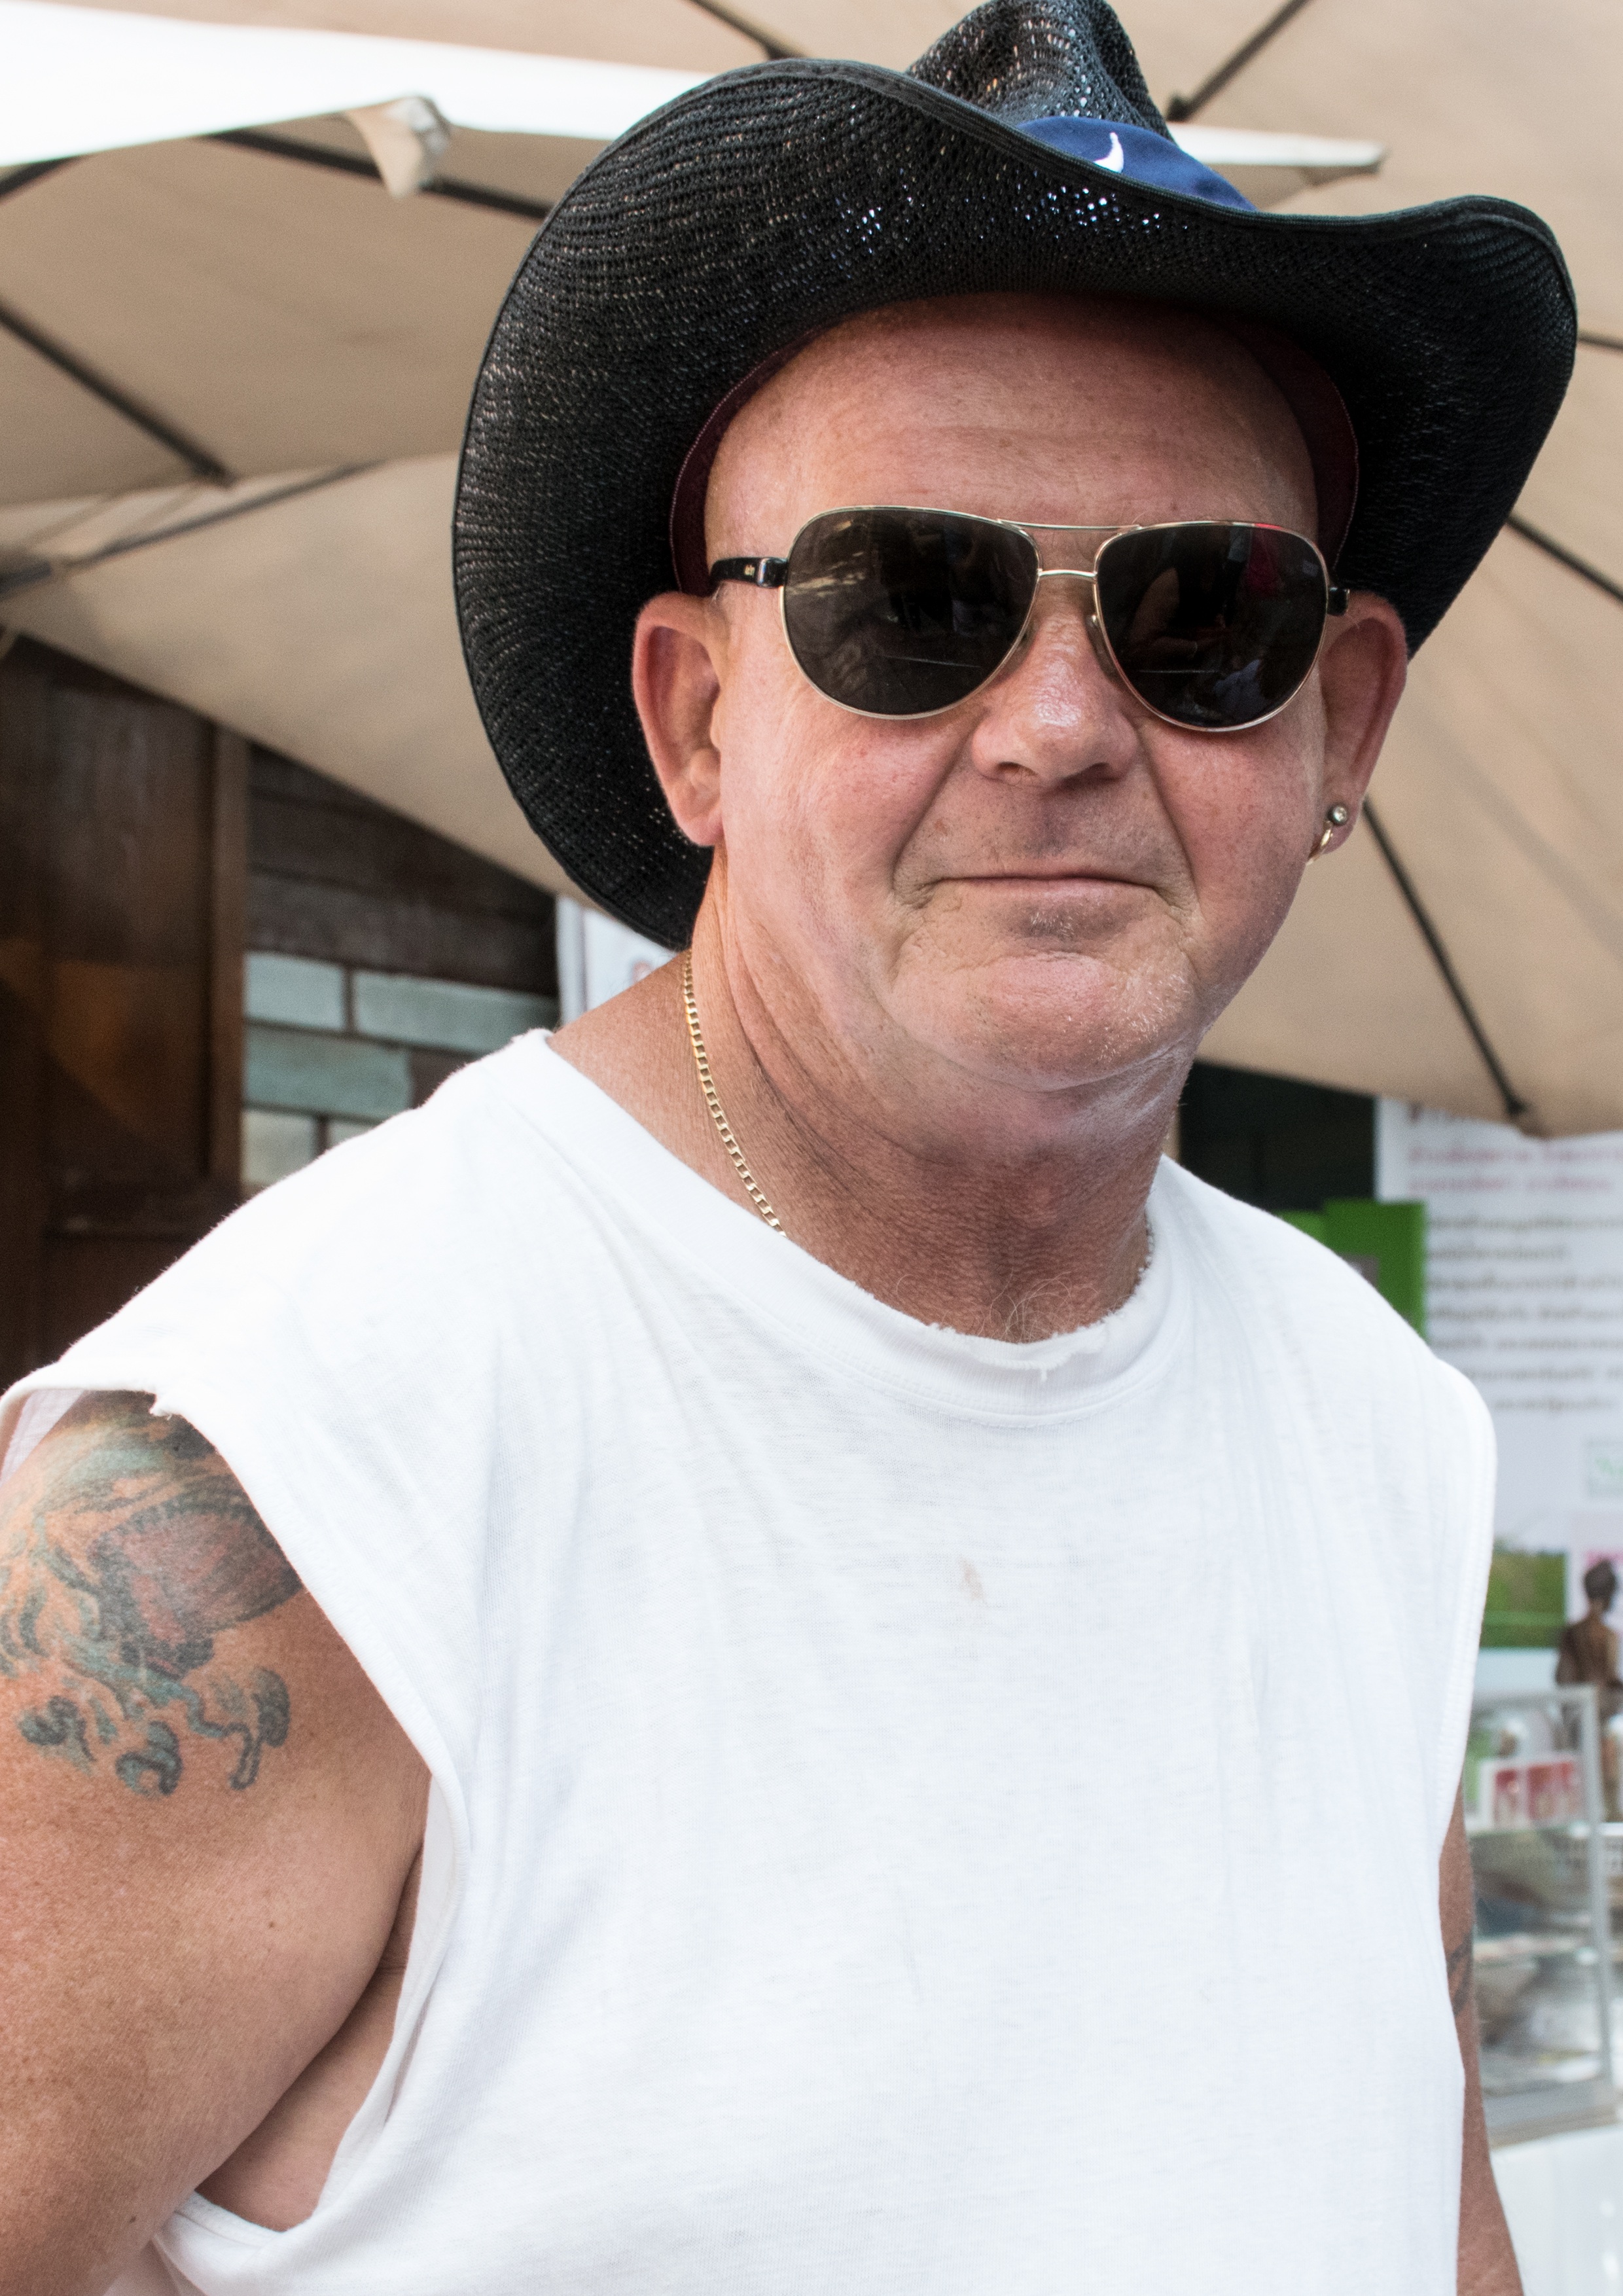
man, person, hair, white, male, model, athletic, tattoo, lifestyle, healthy, hairstyle, muscular, aesthetic, sunglasses, glasses, head, moustache, eyewear, fit, handsome, strong, adult, gymnast, facial hair, fashion accessory, vision care